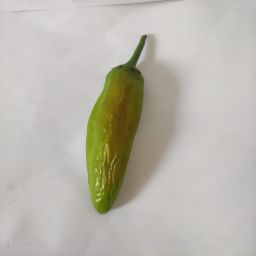
Crop: New Mexico Green Chile
Quality: Ripe